Oxford Hotel (West Baden Springs, Indiana)

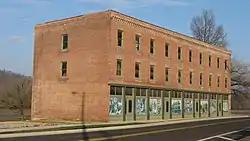
Oxford Hotel, December 2011

The Oxford Hotel, also known as the West Baden Springs Hotel, is a historic hotel building located at West Baden Springs, Orange County, Indiana. It was built about 1910, and is a large three-story, rectangular, brick building. It features cast iron storefronts and a pitched roof with straight and stepped parapets.